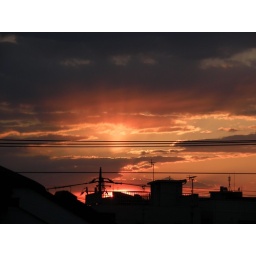
Sunset from third flower of my mother's house in Tokyo...